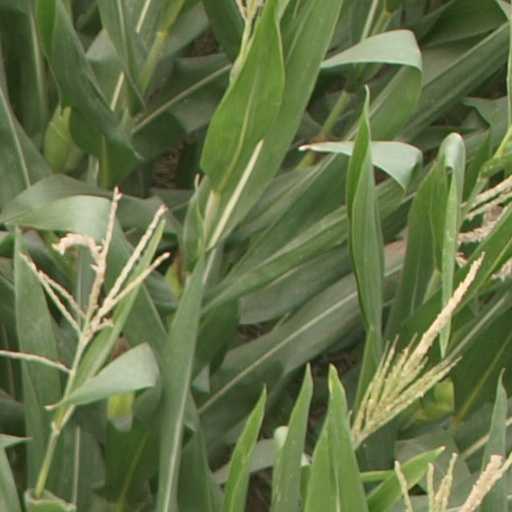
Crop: maize; corn